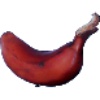
Label: red_banana